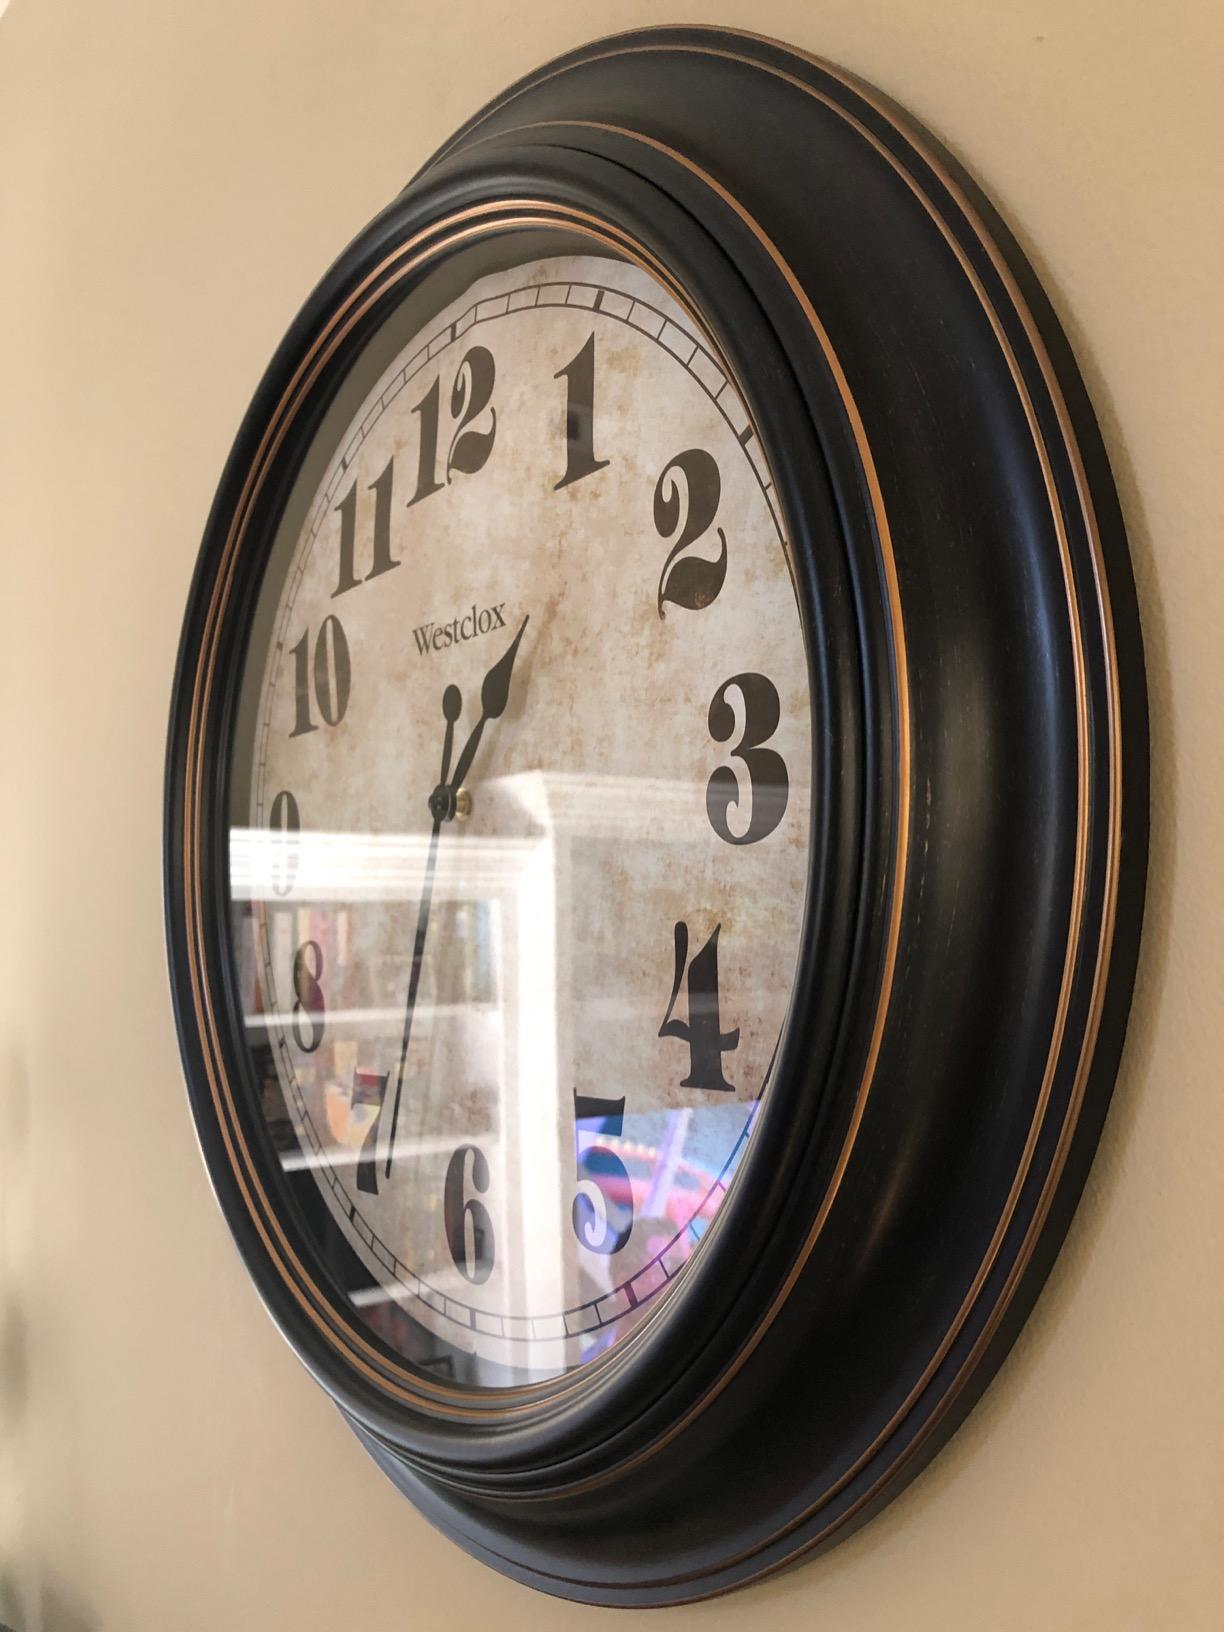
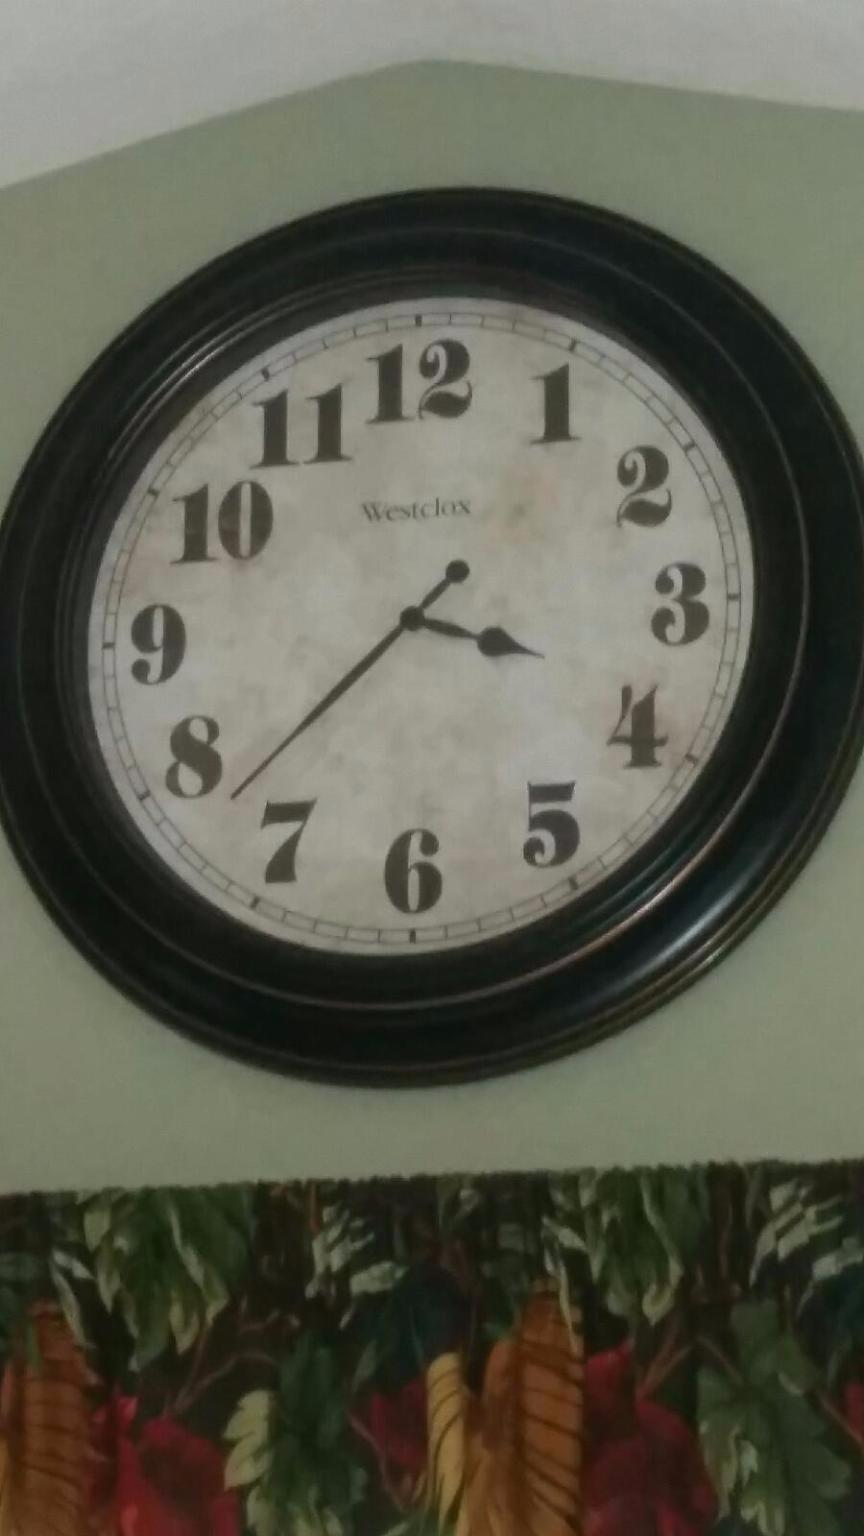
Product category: clock
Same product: yes